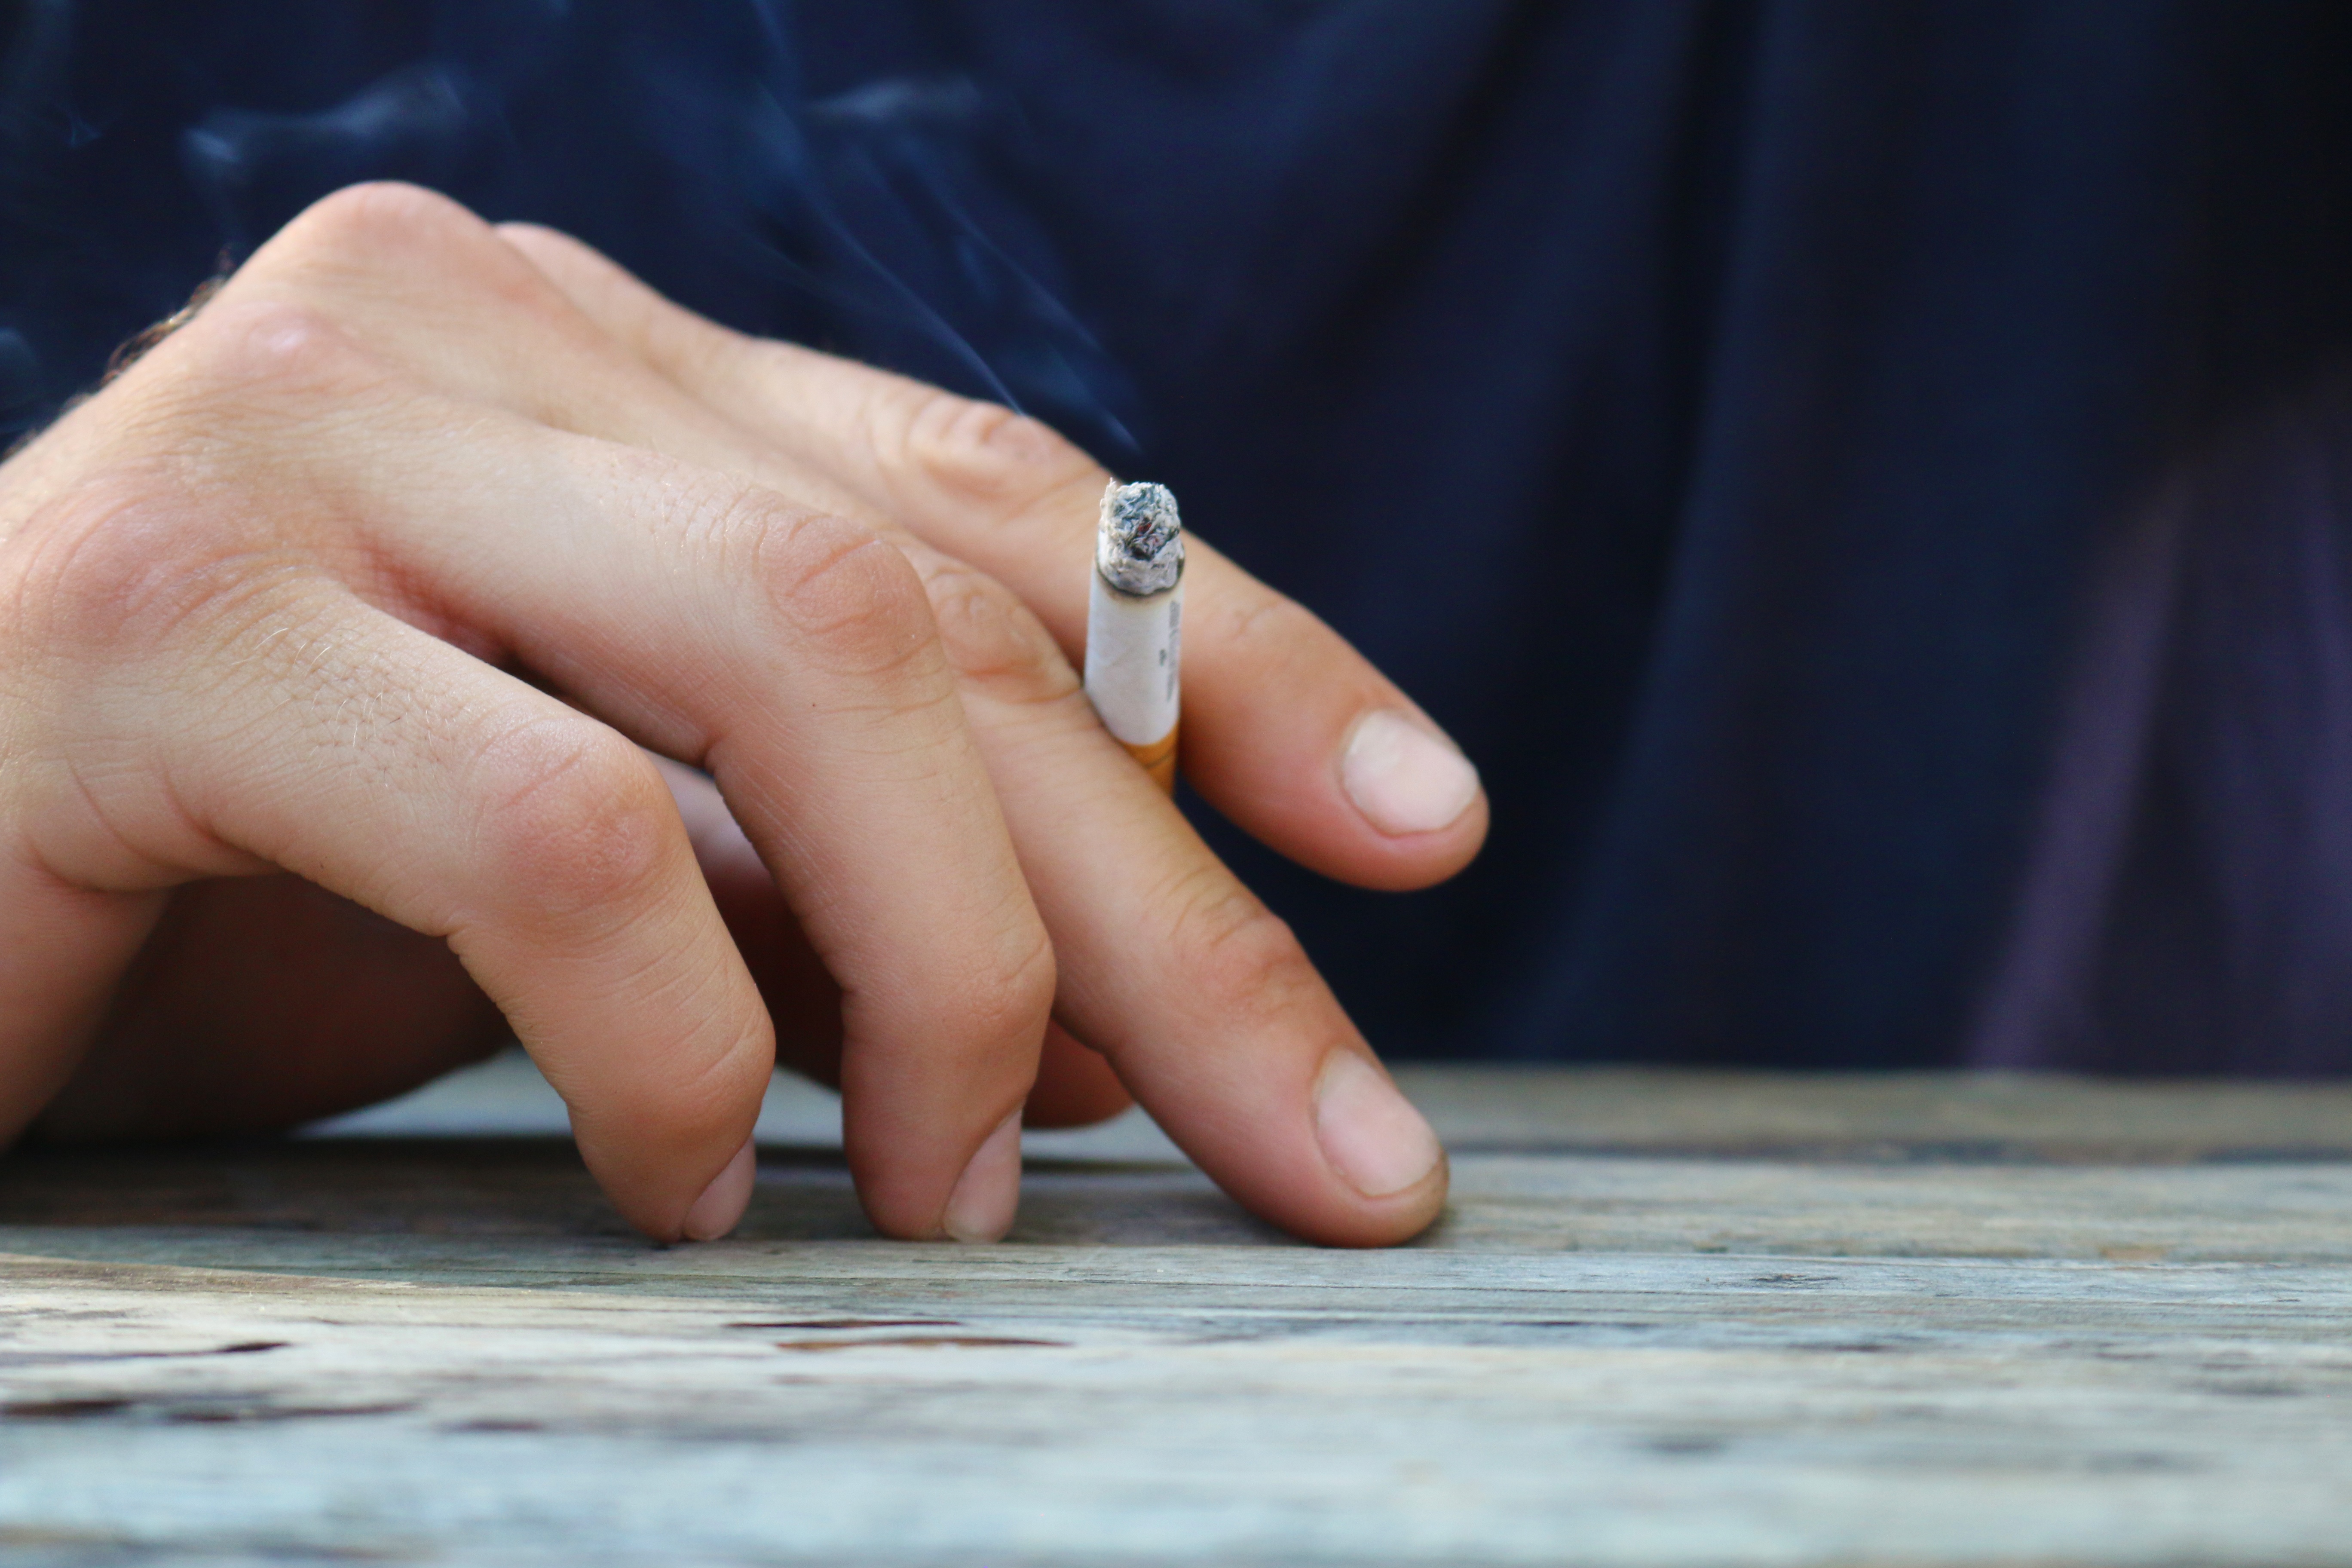
hand, leg, finger, nail, close up, beauty